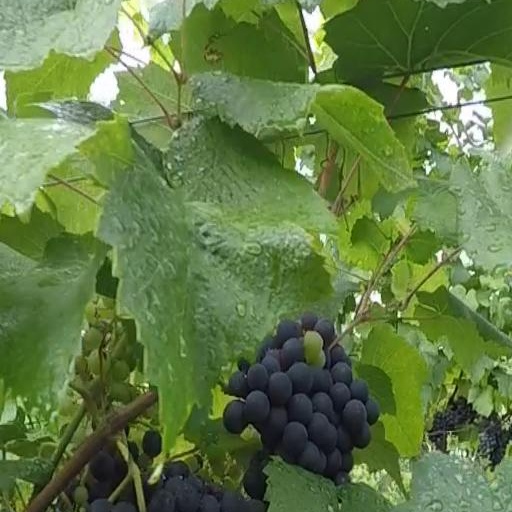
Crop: grape